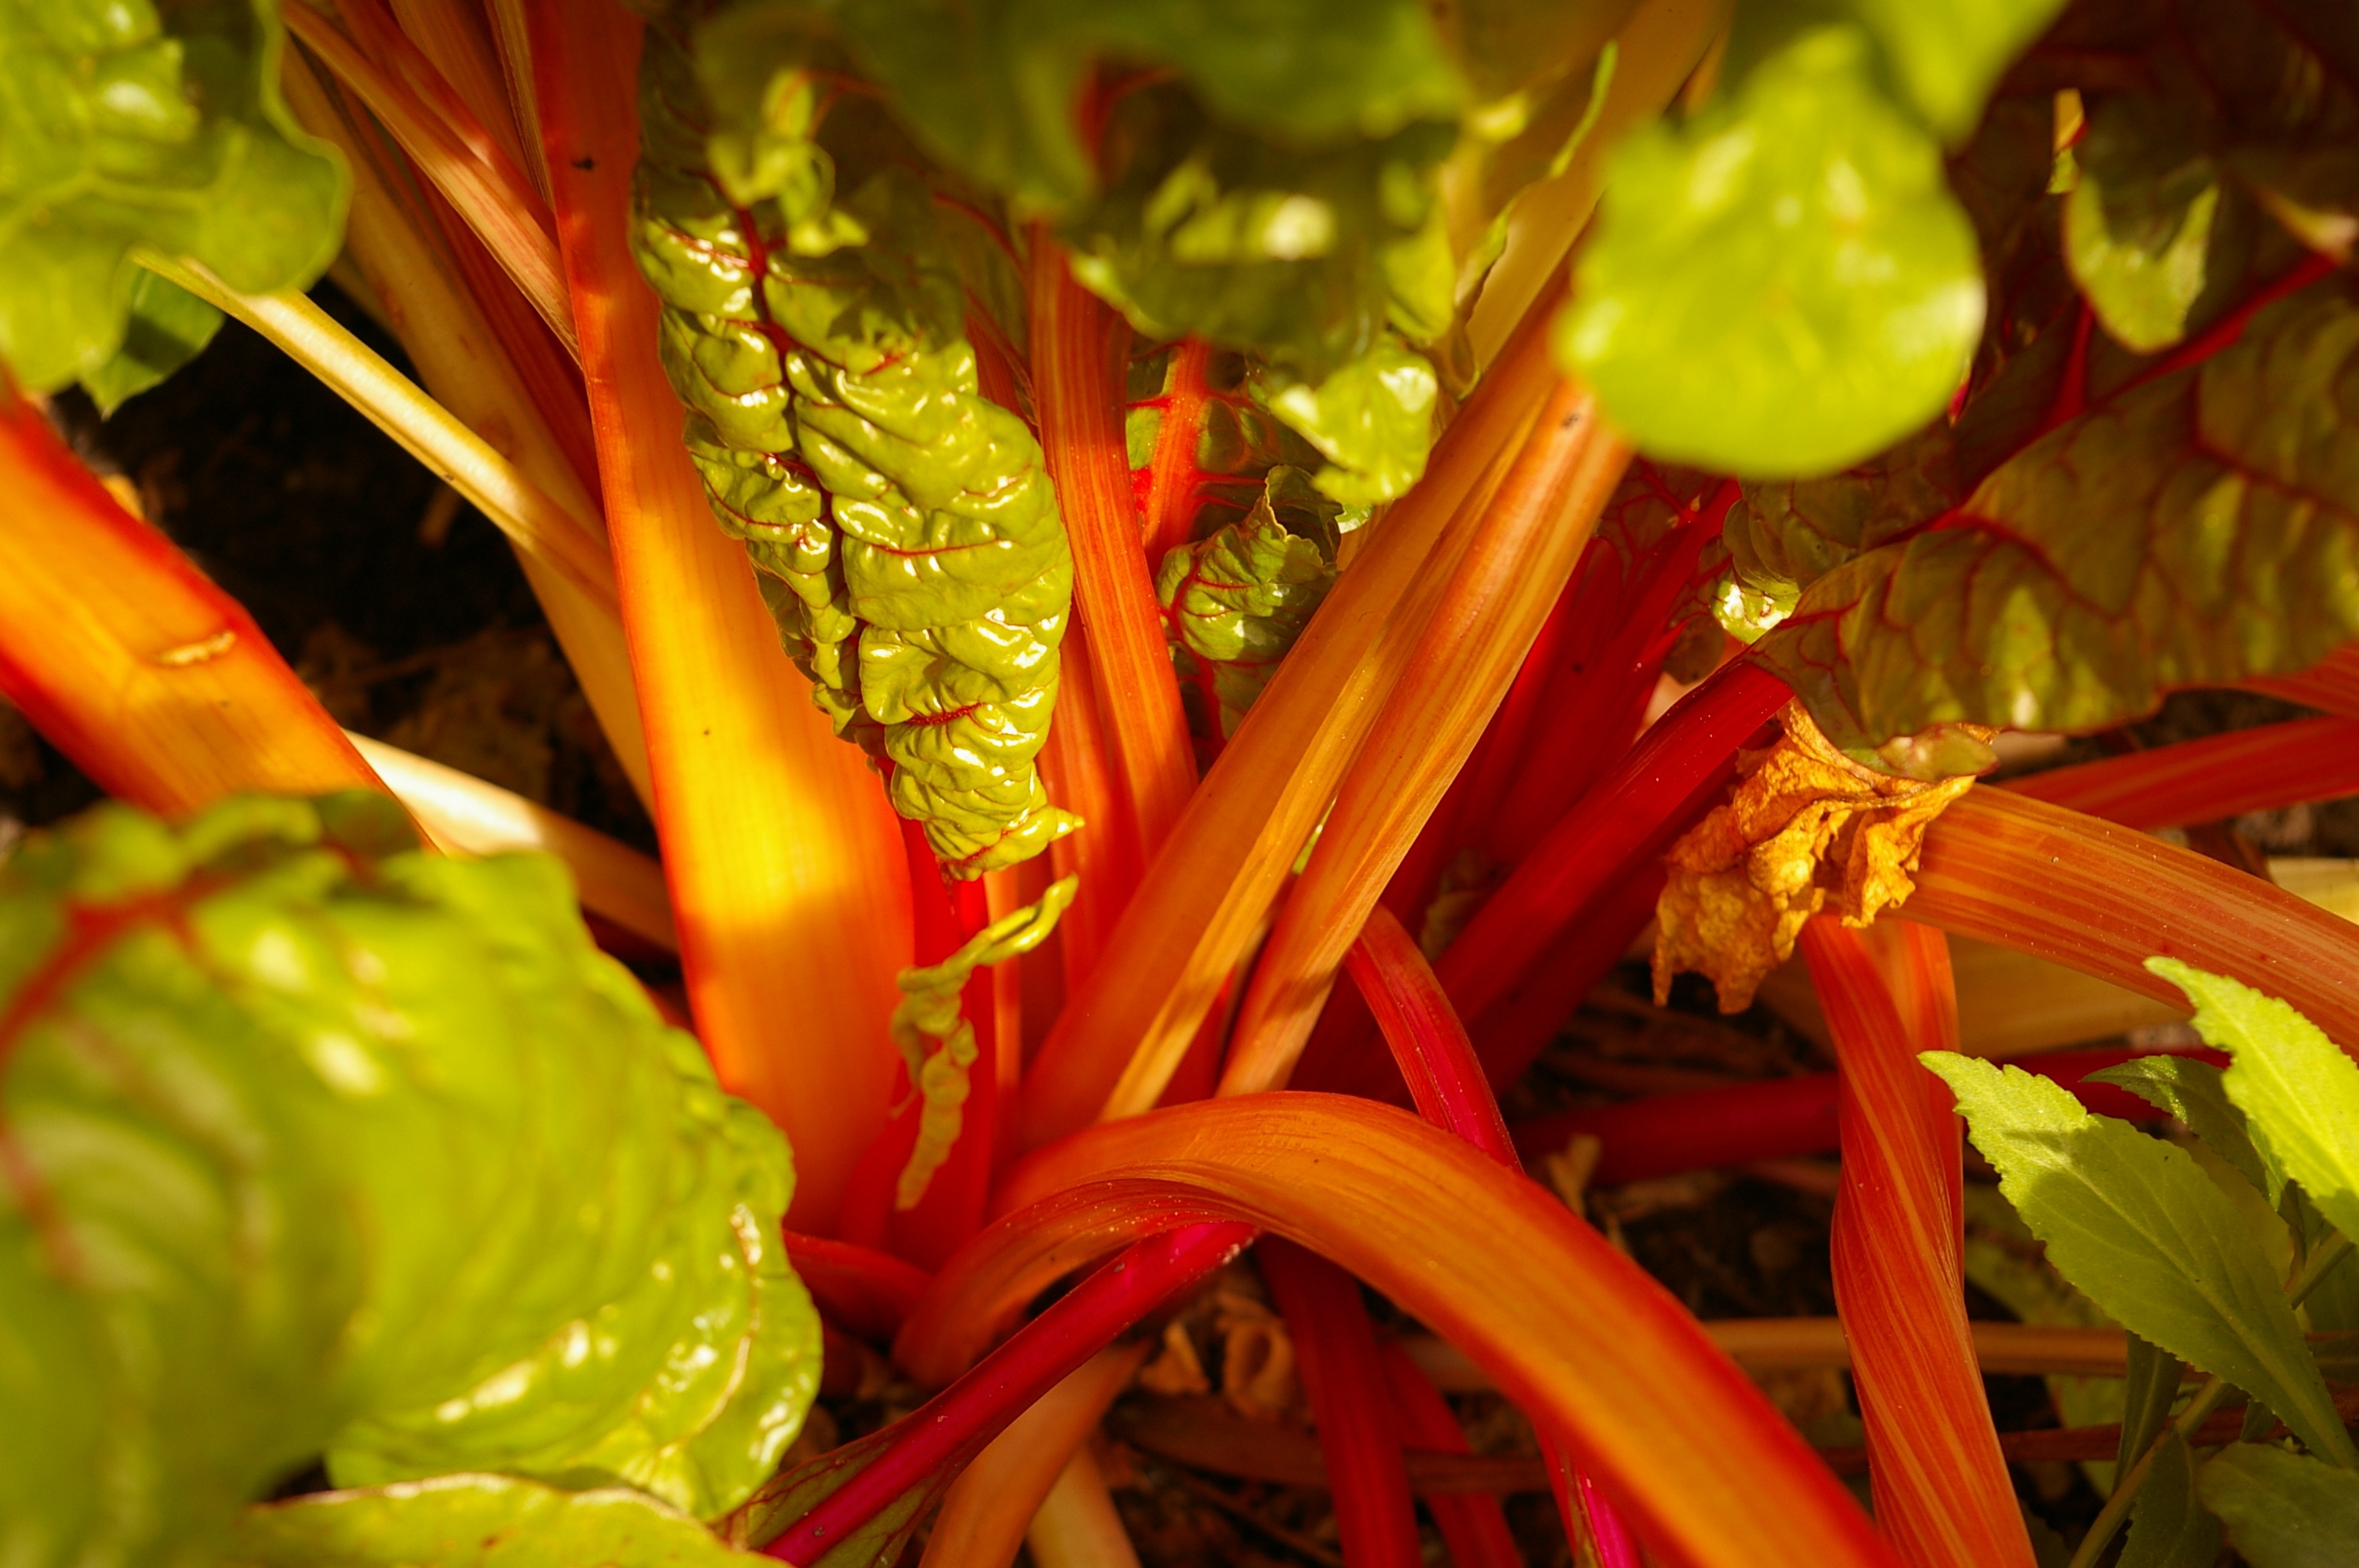
nature, plant, leaf, flower, summer, food, produce, vegetable, color, autumn, botany, colorful, garden, flora, leaves, decorative, stems, vegetables, bright, beautiful, exotic, floristry, imposing, macro photography, chard, bright colours